Altenbrak

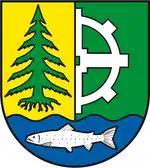

Dachdecker mit WeitblickDachdecker mit Weitblick: Michel Wiese übernimmt gern Verantwortung. Altenbrak - Neu im Ortschaftsrat und gleich der Chef: 38-Jähriger ist neuer Ortsbürgermeister von Altenbrak.